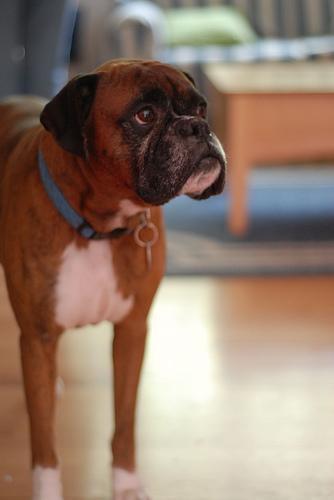
boxer